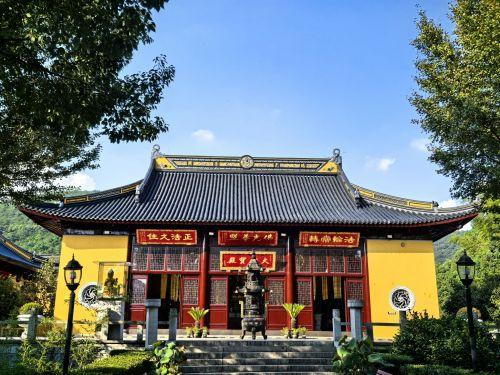
地标名称：旺山景区-宝华禅寺
所在城市：苏州市·吴中区